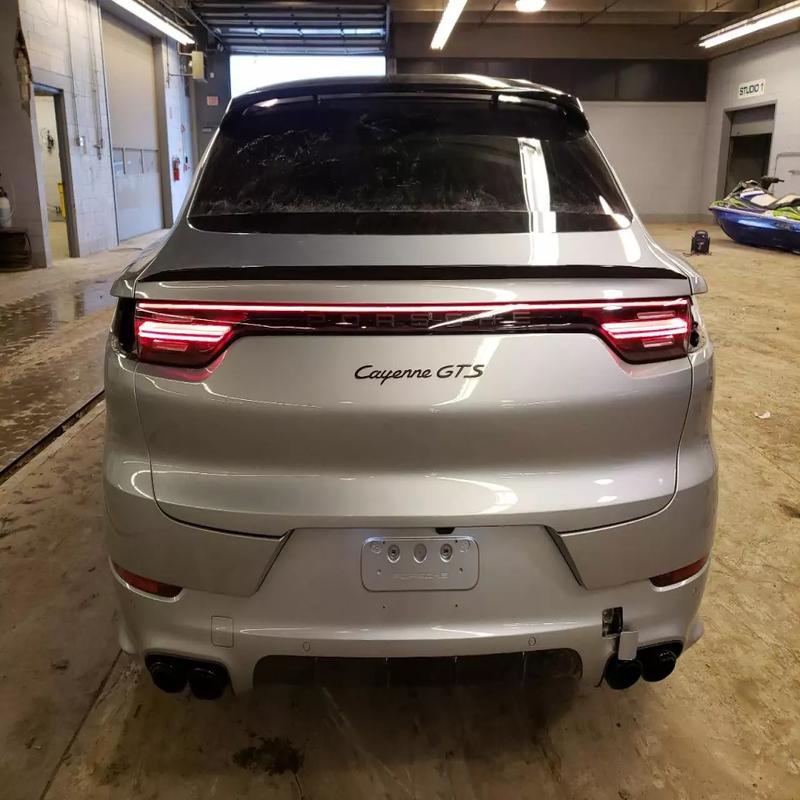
Aucun dommage détecté.
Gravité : aucun